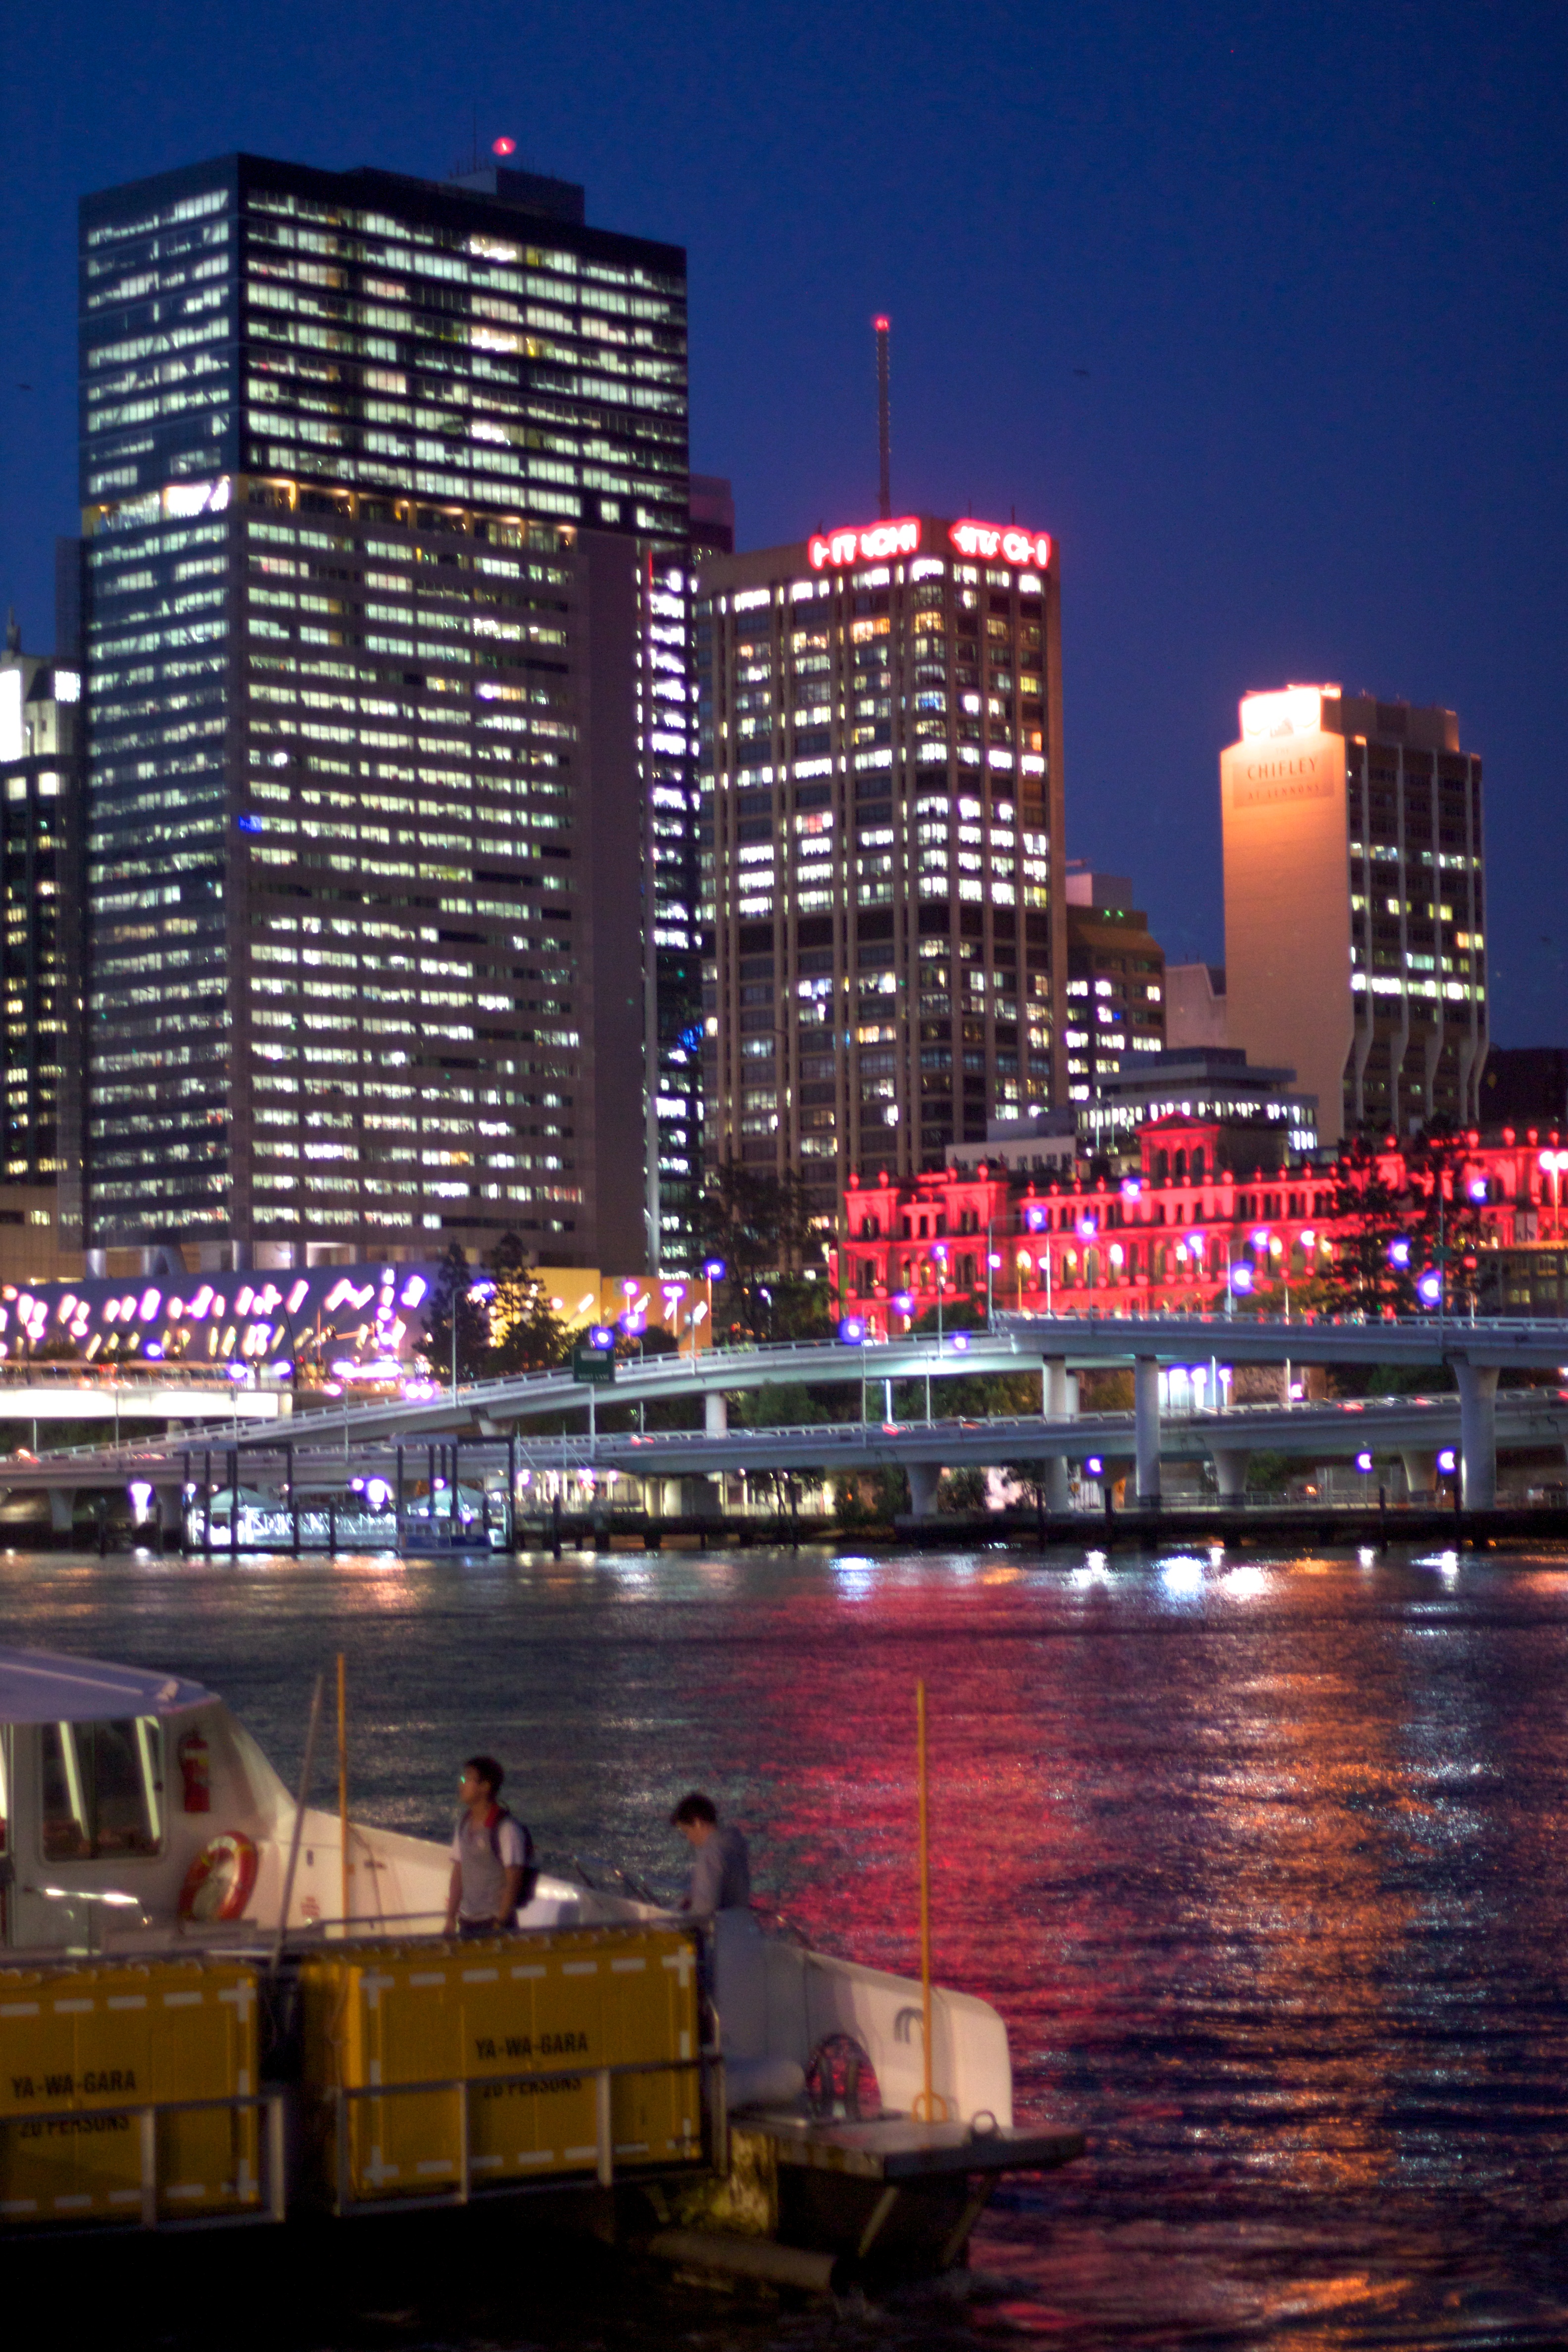
skyline, night, city, skyscraper, cityscape, downtown, dusk, evening, reflection, landmark, tower block, hz10anz, metropolis, urban area, human settlement, metropolitan area